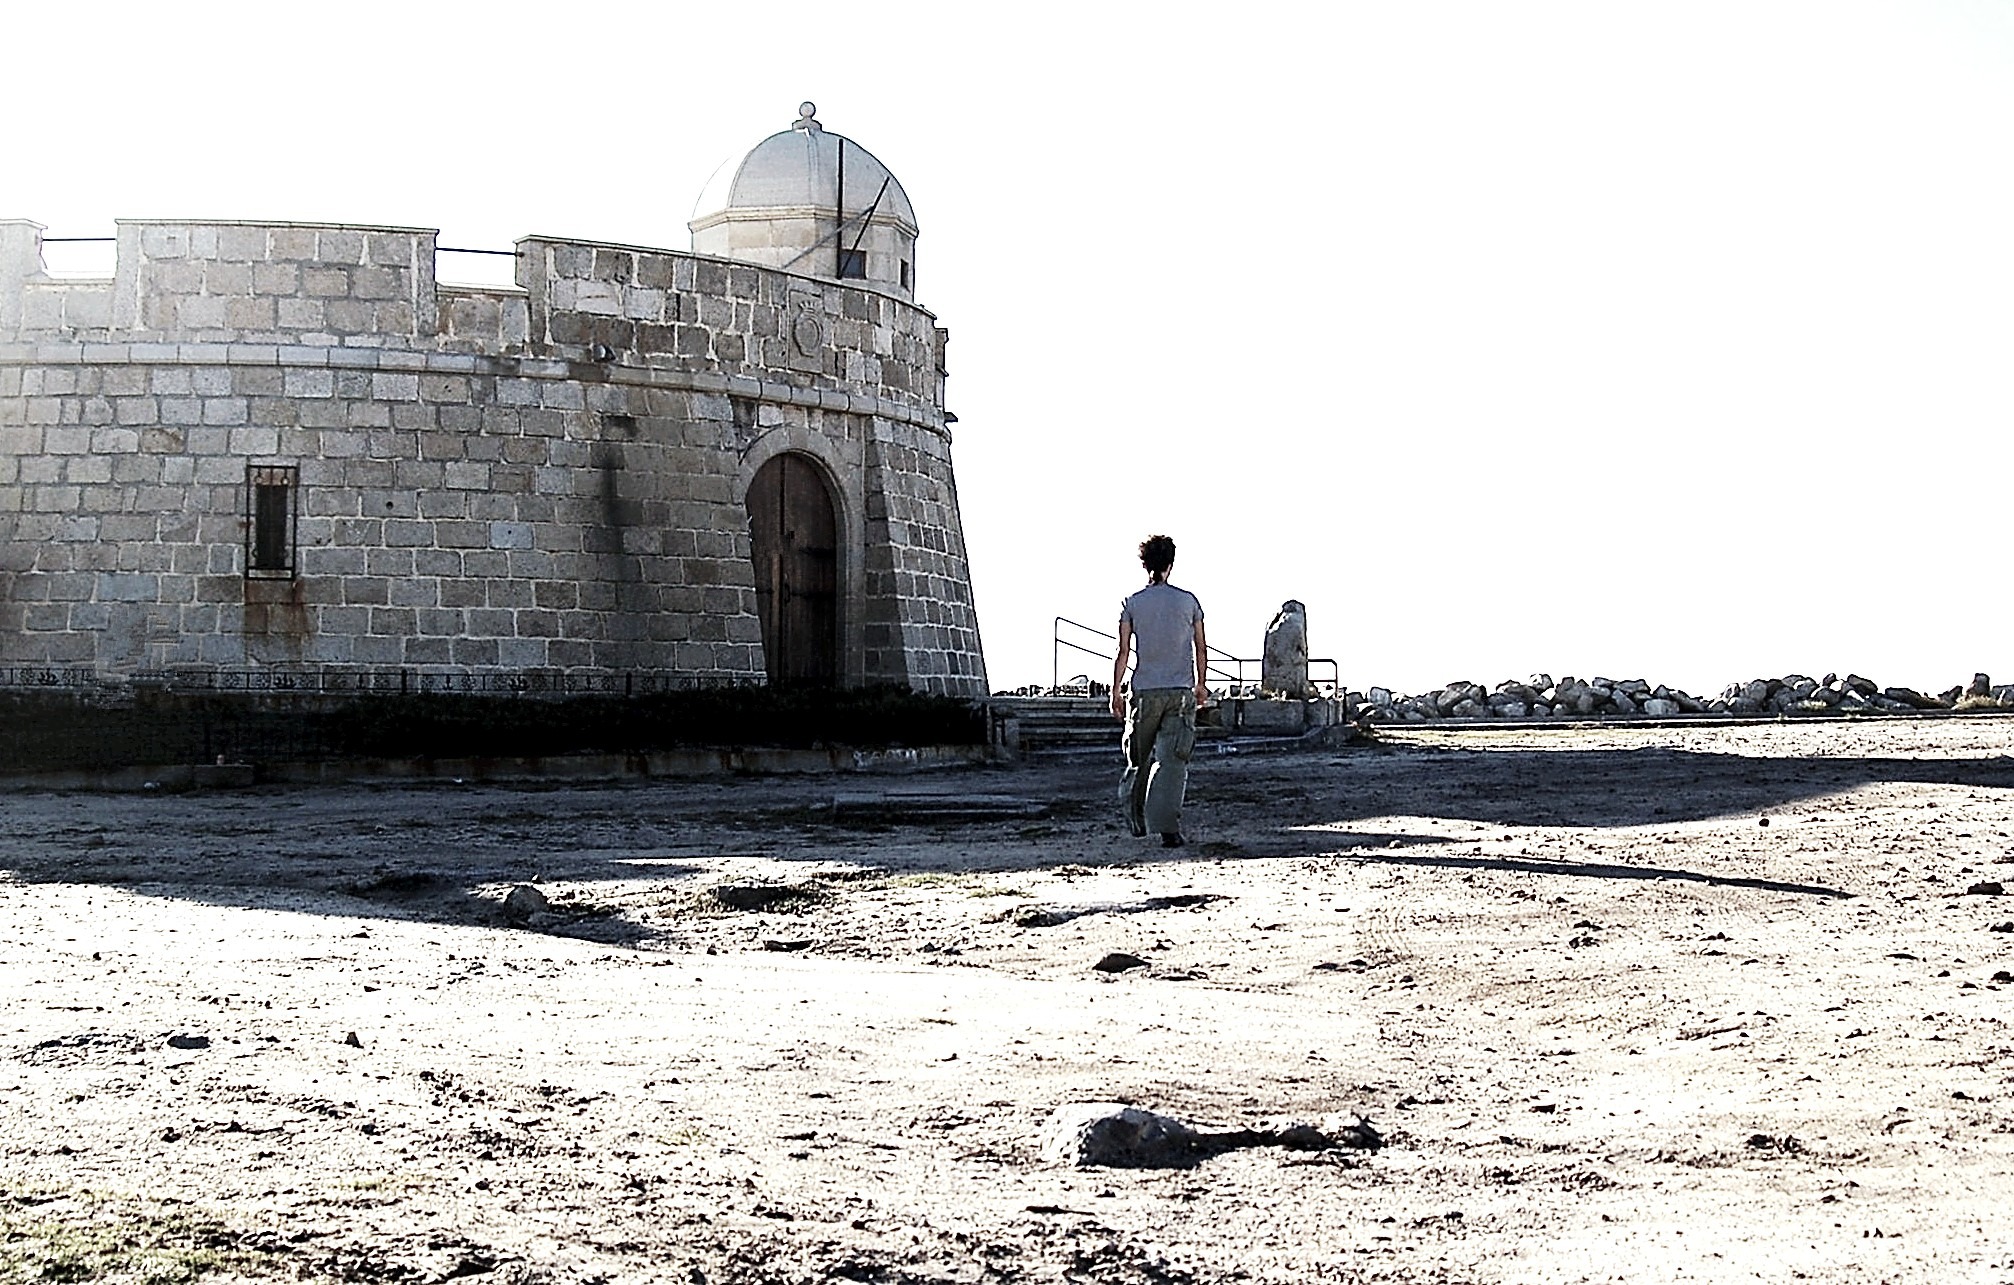
beach, landscape, sea, coast, nature, lighthouse, architecture, sun, building, walk, tower, peaceful, castle, fortification, ruins, soledad, lunar landscape